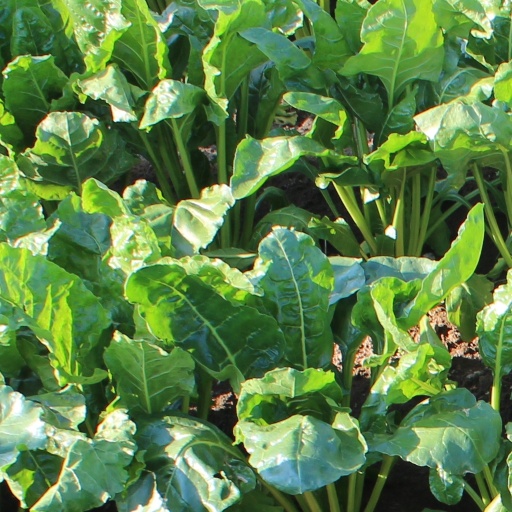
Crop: sugar beet